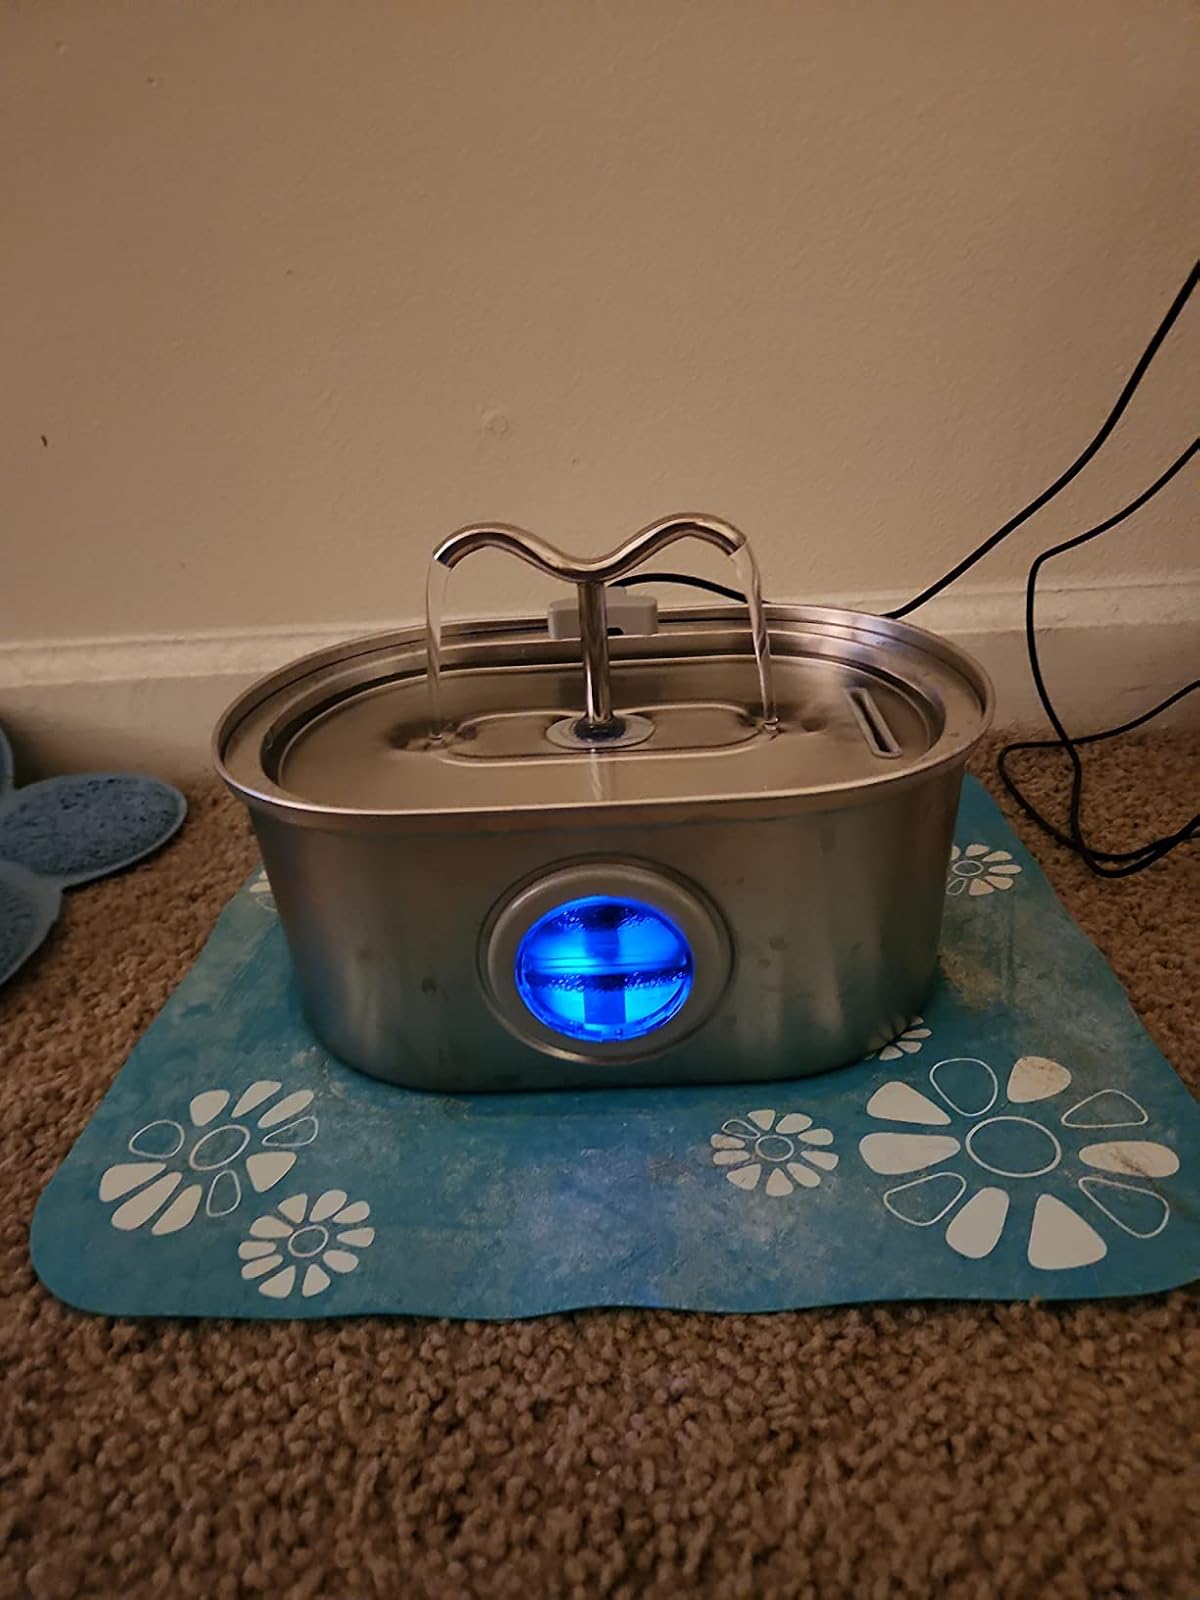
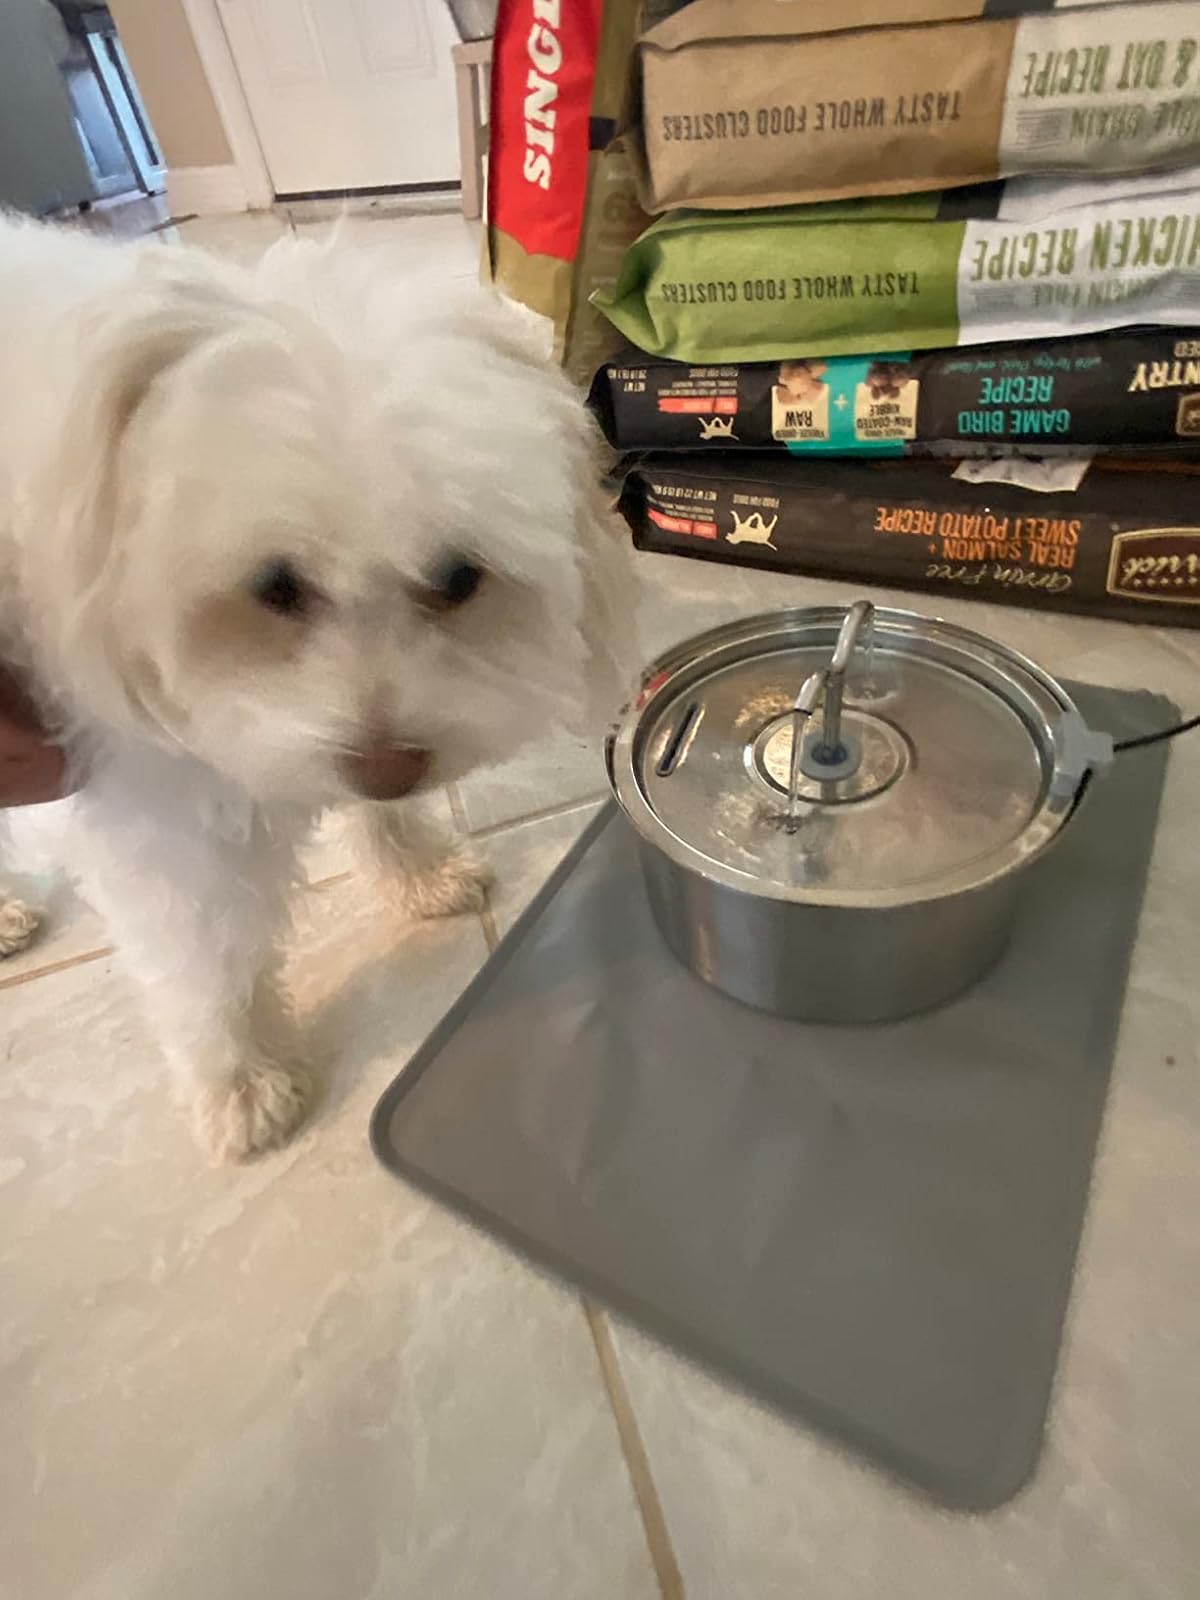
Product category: items_bowl
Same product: no